Oxnead

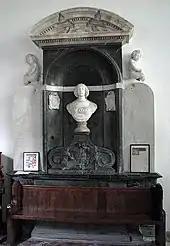
Tomb of Lady Katherine Paston at Oxnead

Some time after 1567, Clement married Alice, the daughter of Humphrey Packington and widow of Richard Lambert, both of London. Alice was wealthy and Clement was able to rebuild Oxnead with her money.